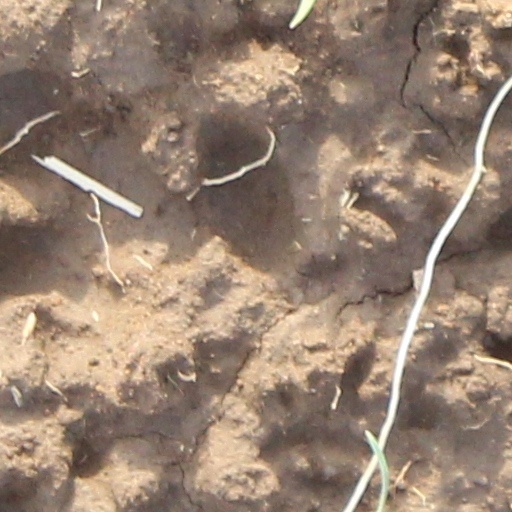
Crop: wheat